Aboriginal and Islander Sports Hall of Fame

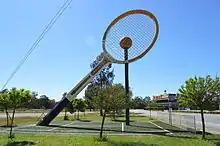
Giant tennis racquet commemorating Evonne Goolagong at Barellan, New South Wales

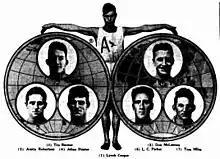
1930 - Lynch Cooper & his challengers as world professional sprinter

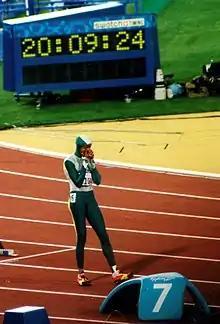
Cathy Freeman at the 2000 Sydney Olympics

National Aboriginal and Torres Strait Islander Sports Awards